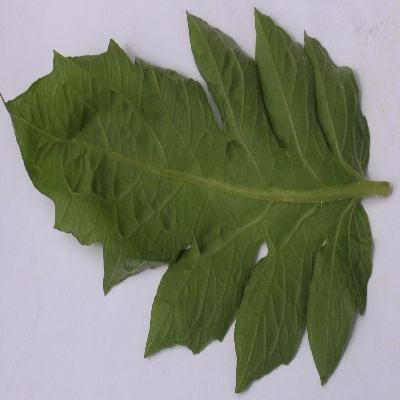
Crop: Tomato
Condition: leaf curl